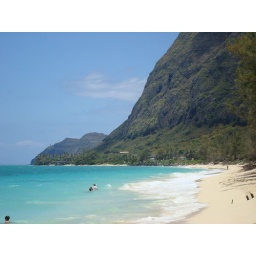
6.1 This beach was SO beautiful and the water so inviting we stopped for a little over an hour.